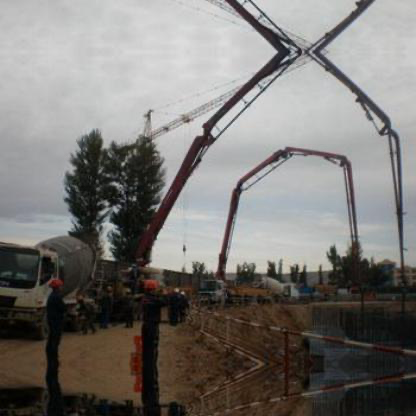
Objects in the image:
label: helmet
label: helmet